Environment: real
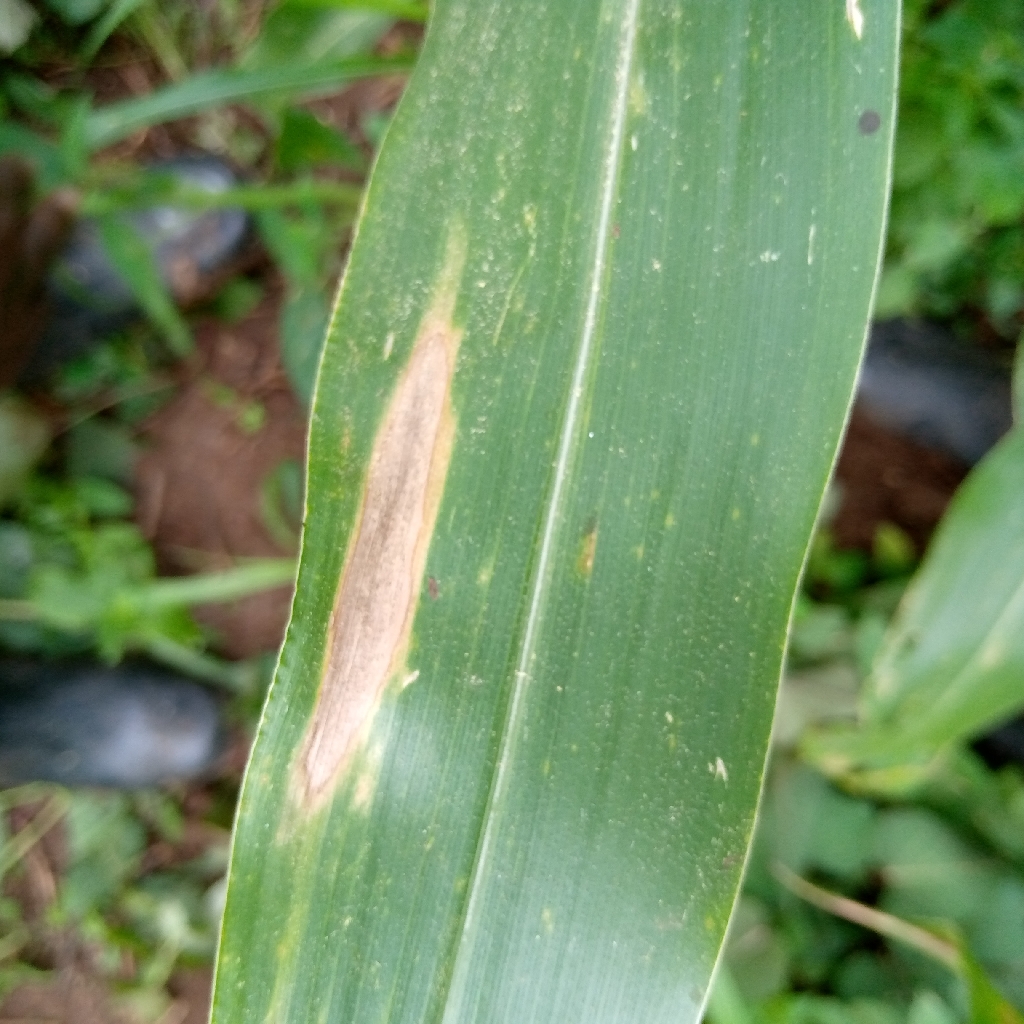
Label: northern_corn_leaf_blight